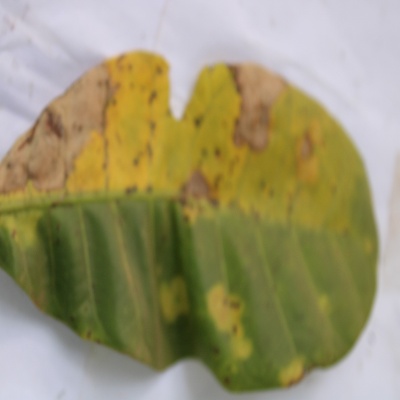
Crop: Cashew
Condition: anthracnose